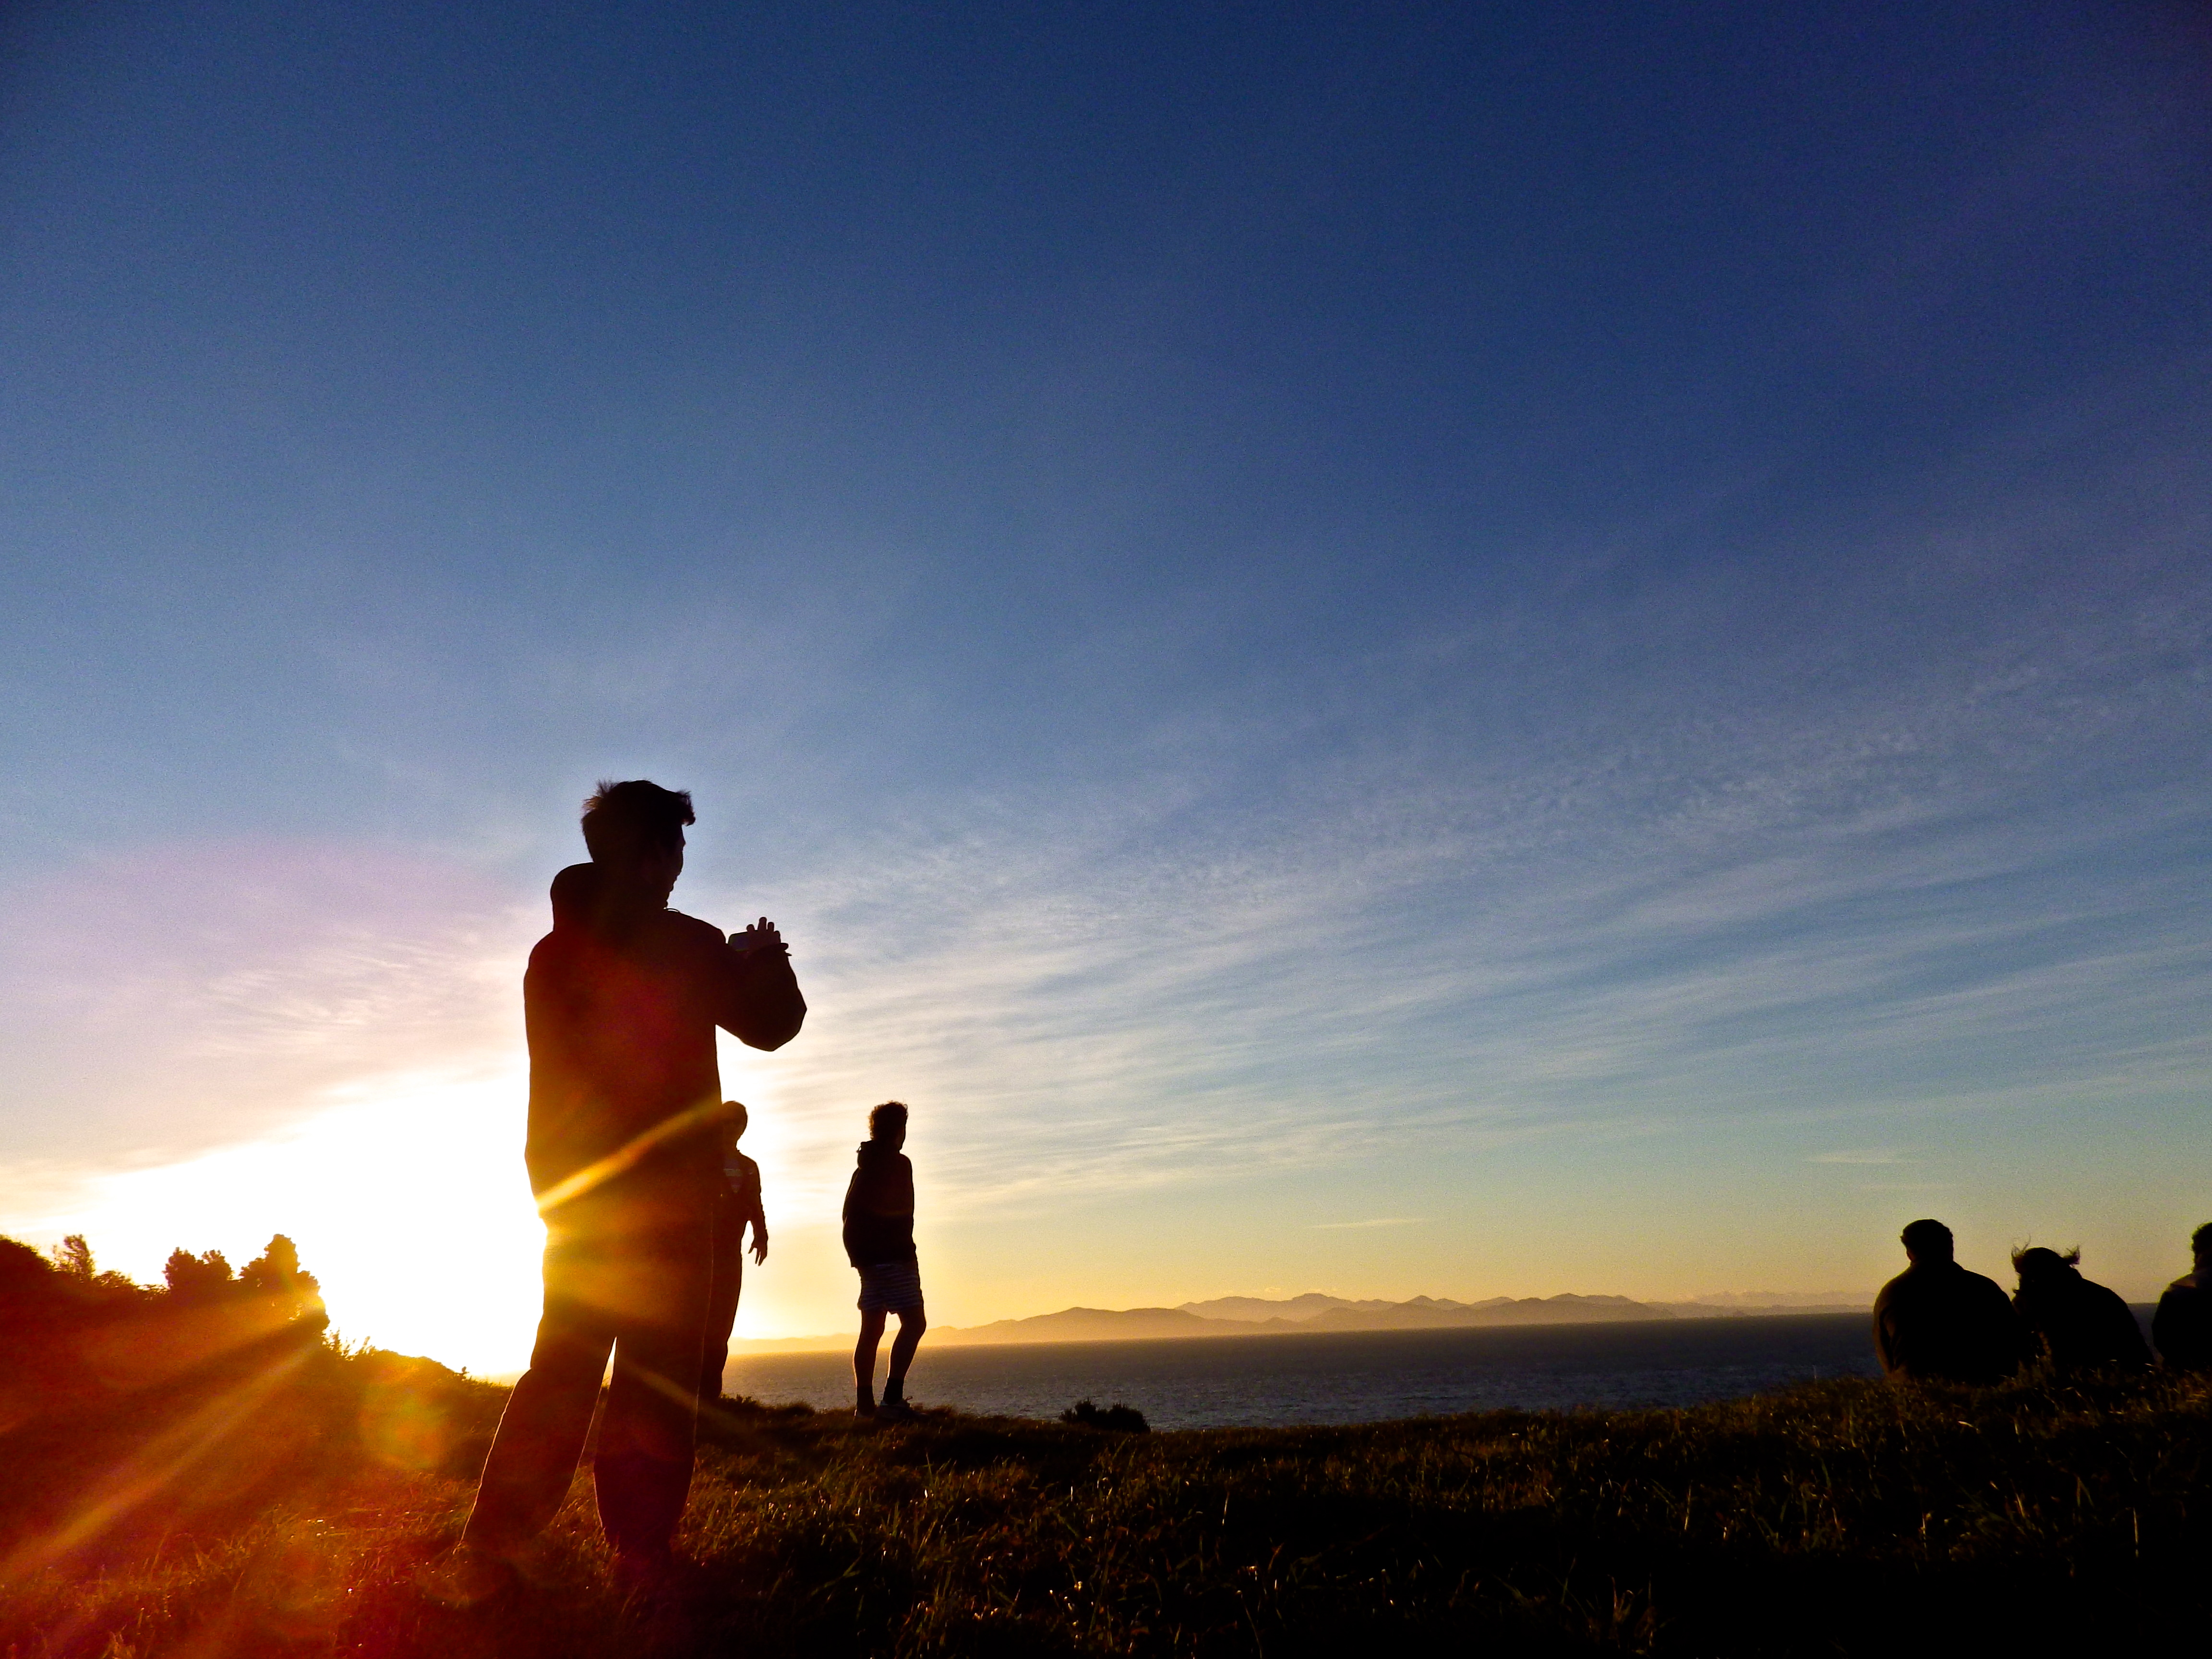
landscape, sea, water, nature, ocean, horizon, silhouette, mountain, cloud, people, sky, sunrise, sunset, sunlight, morning, desert, dawn, dusk, evening